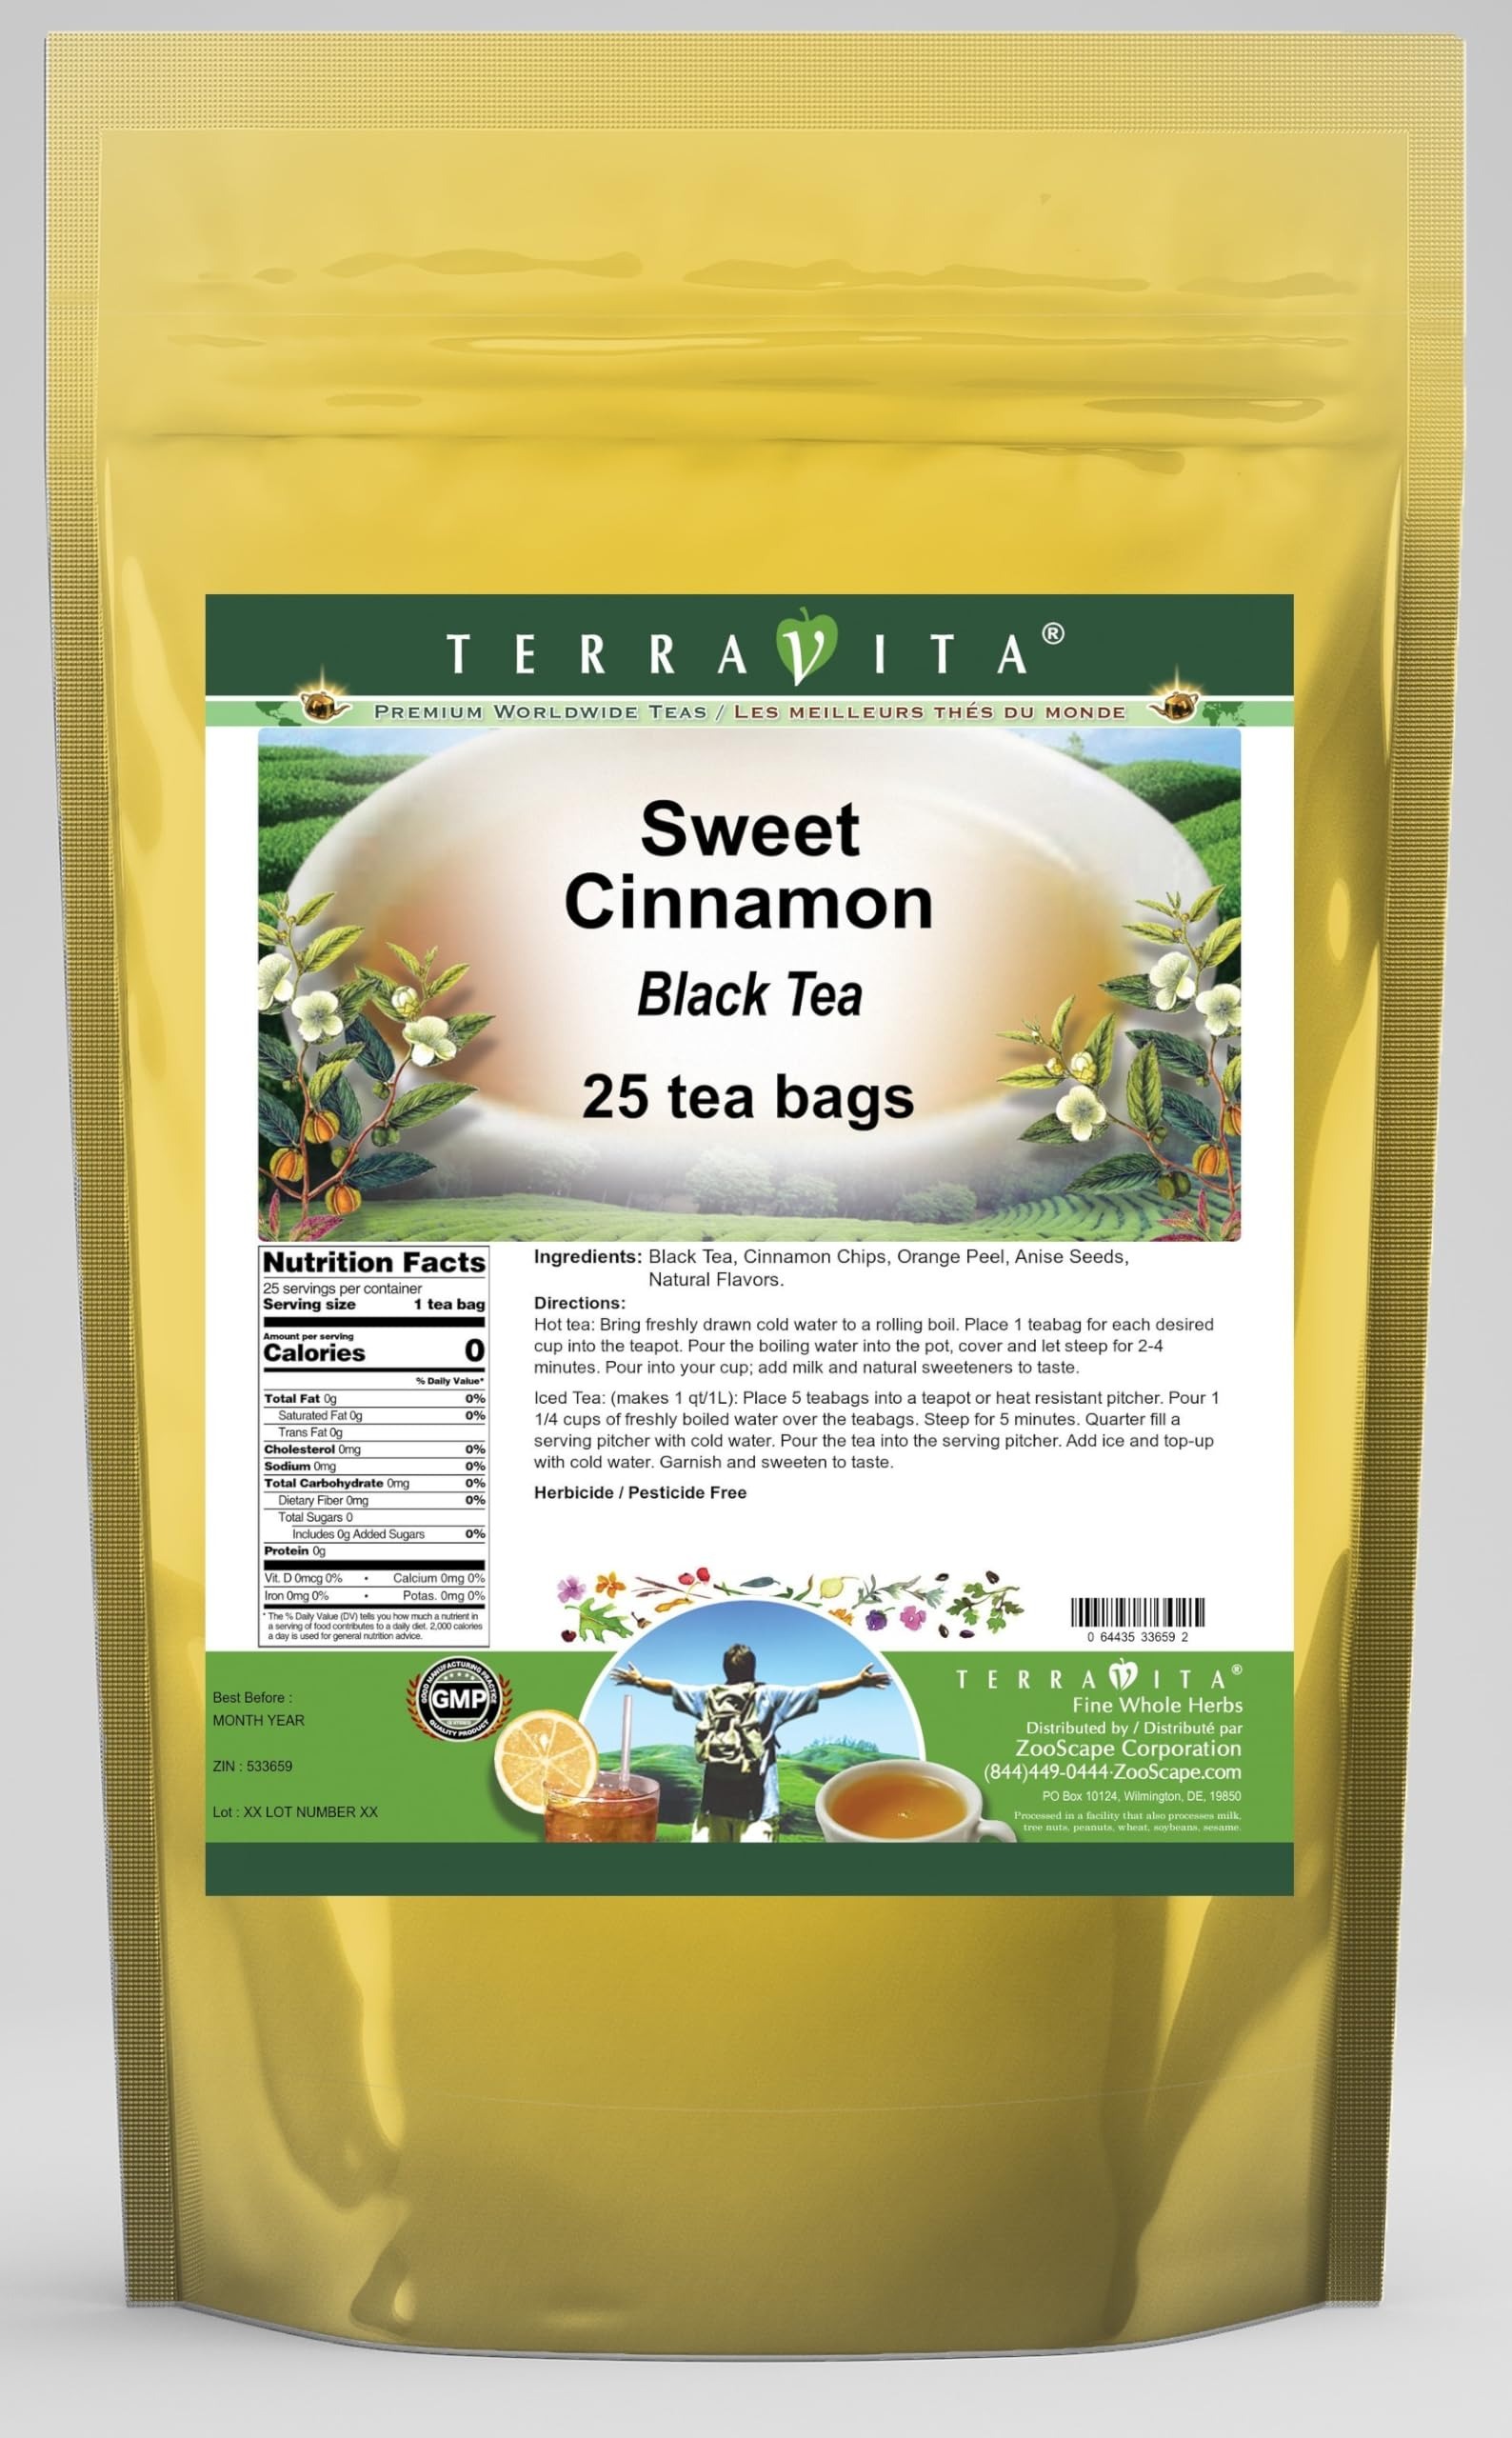
Item Name: Sweet Cinnamon Black Tea (25 tea bags, ZIN: 533659) - 3 Pack
Bullet Point 1: Our Sweet Cinnamon Black Tea is a tasty flavored Black tea with Cinnamon Chips, Orange Peel and Anise Seeds that has a refreshing taste that will impress you! The unique Sweet Cinnamon taste is delicious! - Ingredients: Black tea, Cinnamon Chips, Orange Peel, Anise Seeds and Natural Sweet Cinnamon Flavor.
Bullet Point 2: No fillers.
Bullet Point 3: Manufacturer: TerraVita
Bullet Point 4: Size: 25 tea bags
Bullet Point 5: Black Tea Bags - Packed in a convenient upright pouch!
Product Description: Our Sweet Cinnamon Black Tea is a tasty flavored Black tea with Cinnamon Chips, Orange Peel and Anise Seeds that has a refreshing taste that will impress you! The unique Sweet Cinnamon taste is delicious! - Ingredients: Black tea, Cinnamon Chips, Orange Peel, Anise Seeds and Natural Sweet Cinnamon Flavor. - Hot tea brewing method: Bring freshly drawn cold water to a rolling boil. Place 1 teabag for each desired cup into the teapot. Pour the boiling water into the pot, cover and let steep for 2-4 minutes. Pour into your cup; add milk and natural sweeteners to taste. - Iced tea brewing method: (to make 1 liter/quart): Place 5 teabags into a teapot or heat resistant pitcher. Pour 1 1/4 cups of freshly boiled water over the teabags. Steep for 5 minutes. Quarter fill a serving pitcher with cold water. Pour the tea into the serving pitcher. Add ice and top-up with cold water. Garnish and sweeten to taste. - TerraVita is an exclusive line of premium-quality, natural source products that use only the finest, purest and most potent ingredients found around the world. TerraVita is hallmarked by the highest possible standards of purity, potency, stability and freshness. All of our products are prepared with the highest elements of quality control, from raw materials through the entire manufacturing process, up to and including the moment that the bottles or bags are sealed for freshness and shipped out to you. Our highest possible standards are certified by independent laboratories and backed by our personal guarantee. - TerraVita exists to meet and ensure your family's health and wellness without the harmful effects of chemicals and health products. We strive to make all of our products affordable and reliable and are constantly searching the market to maintain our affordability
Value: 75.0
Unit: Count

Price: 46.8